Mansfield Street, London

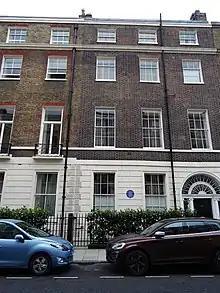

It runs roughly north to south from New Cavendish Street to Queen Anne Street. About halfway, there are t-junctions with Duchess Street, off to the east, and Mansfield Mews, off to the west.